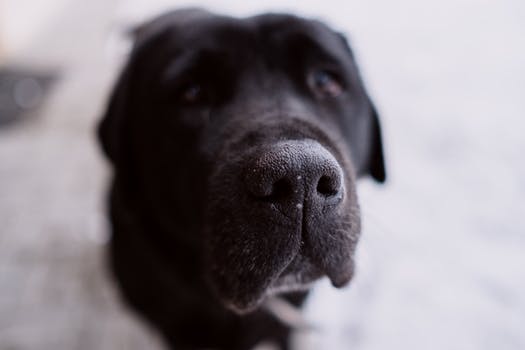
Label: No Watermark